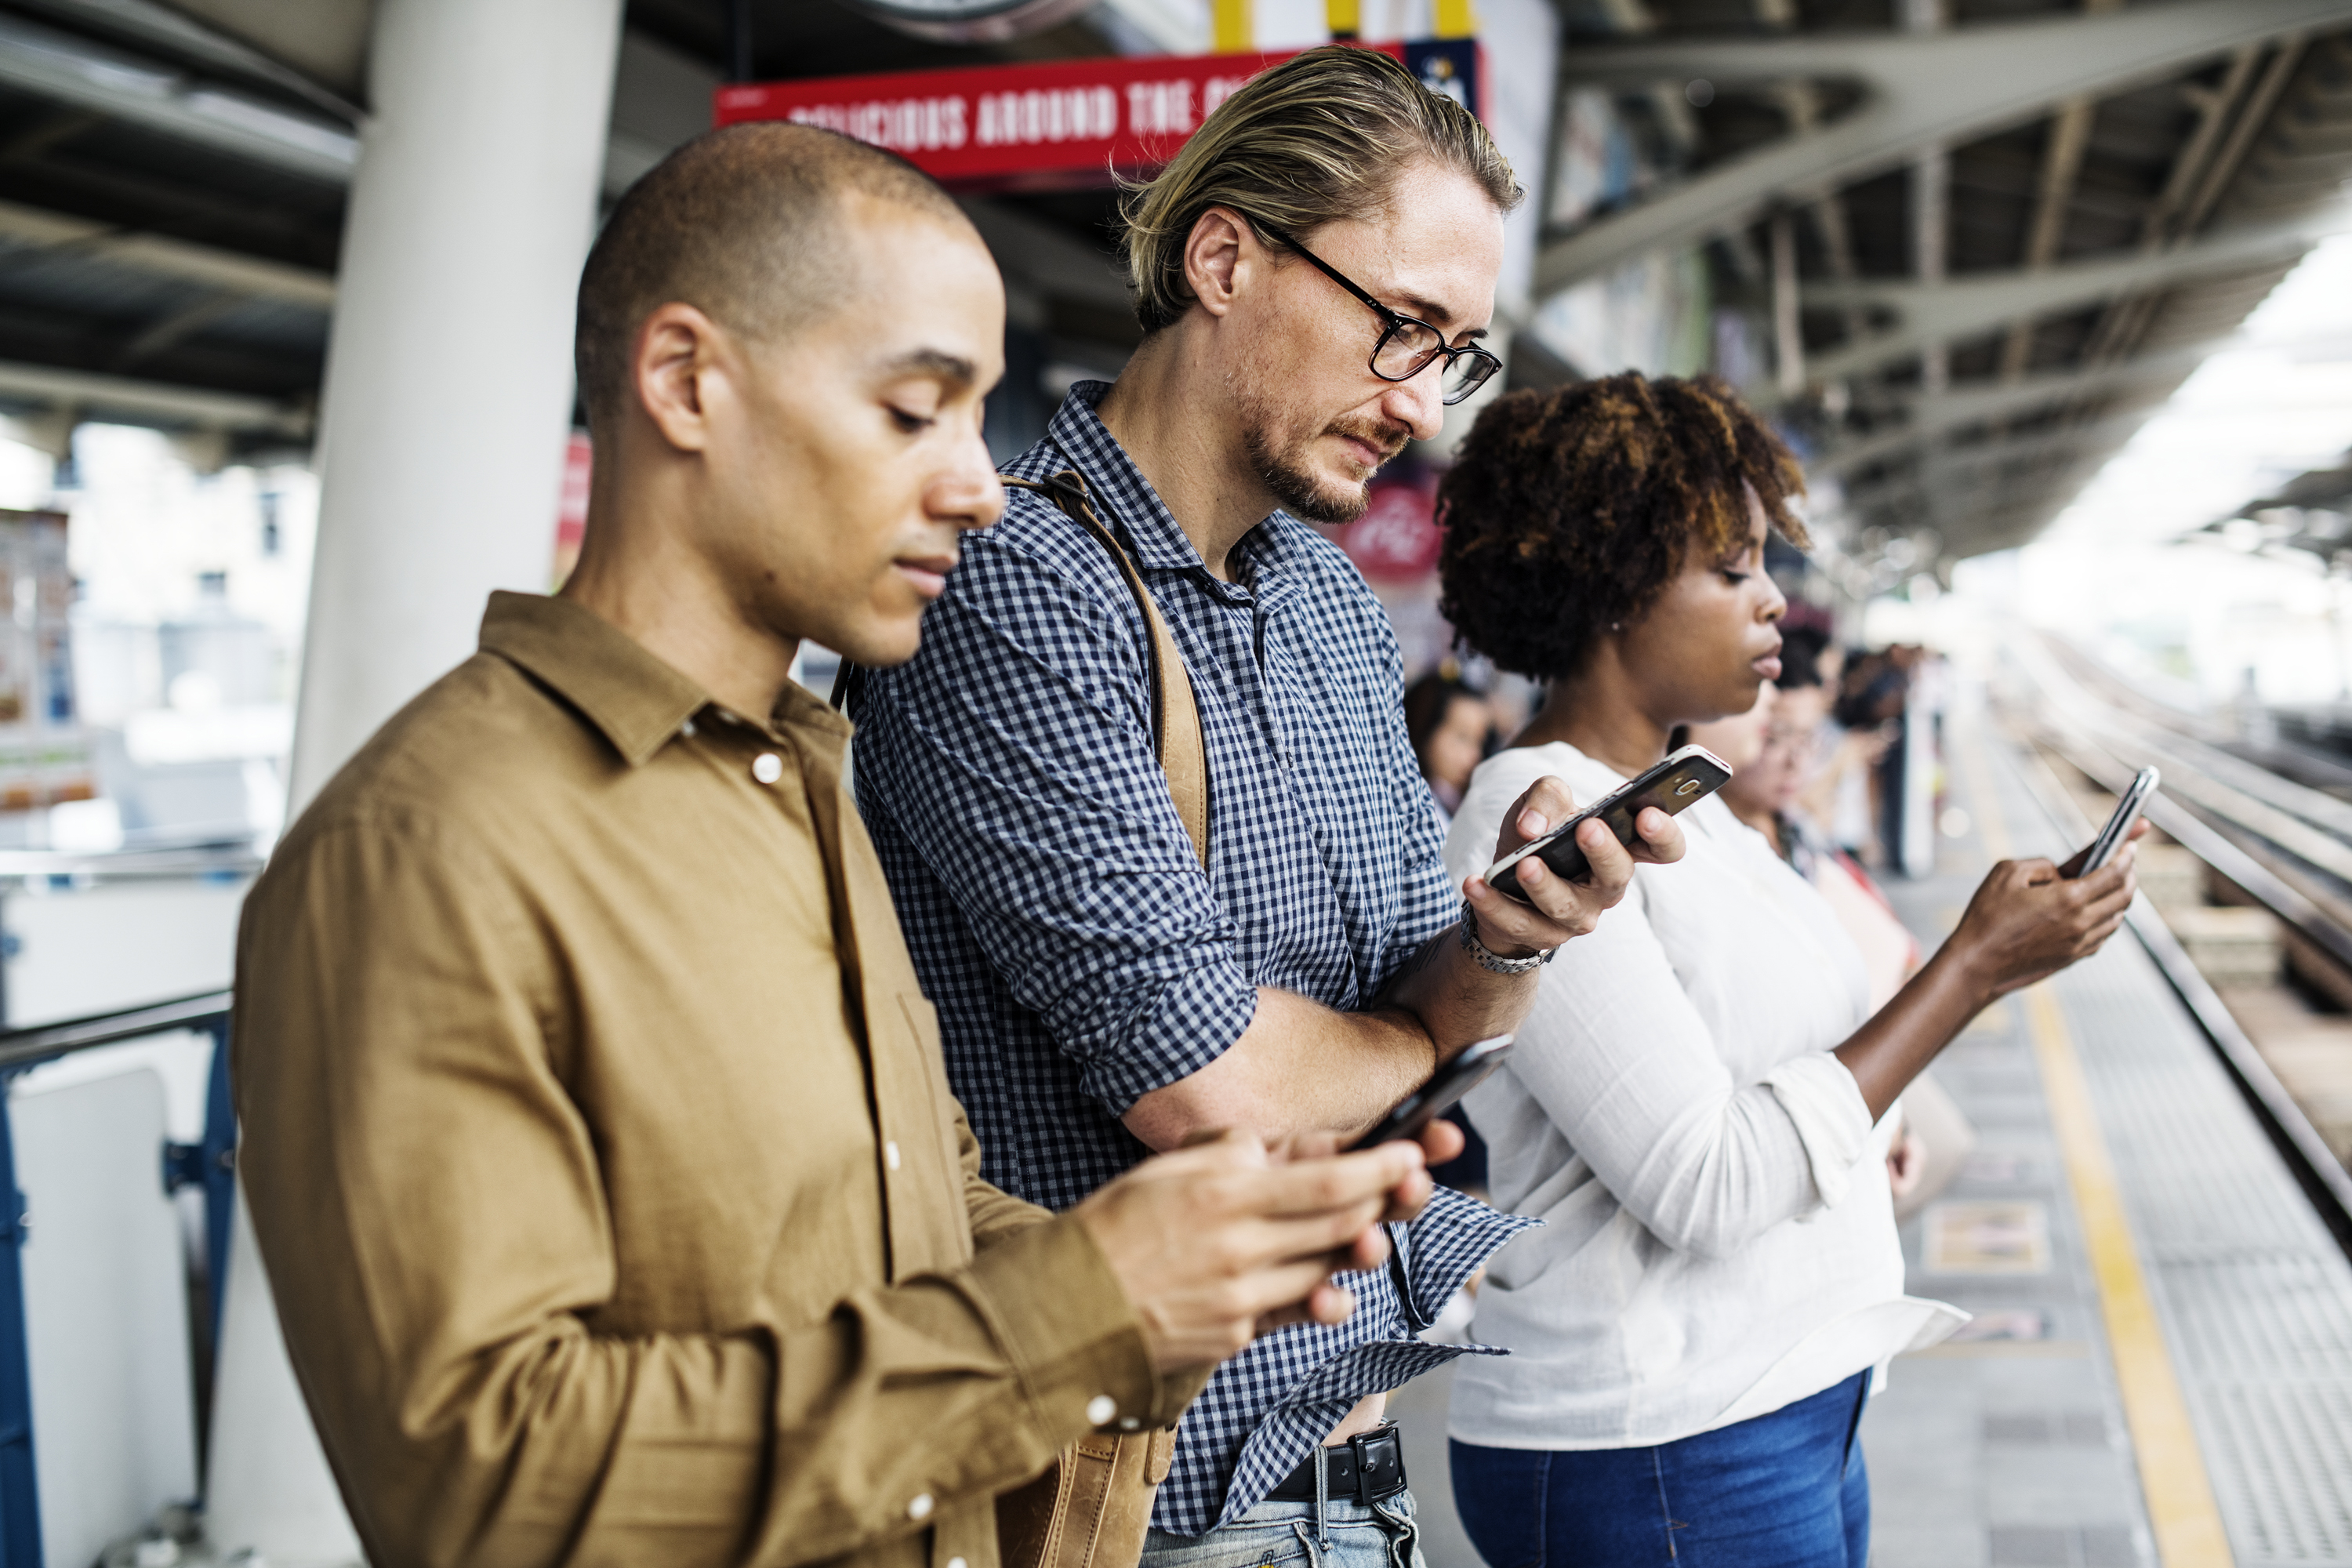
phone, platform, sharing, smartphone, social, technology, telephone, texting, together, togetherness, train, vehicle